Tererro Formation

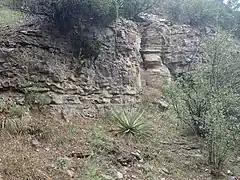
Tererro Formation near its type section

The Tererro Formation is a geologic formation in Sangre de Cristo Mountains of New Mexico. It preserves fossils dating back to the early Mississippian.